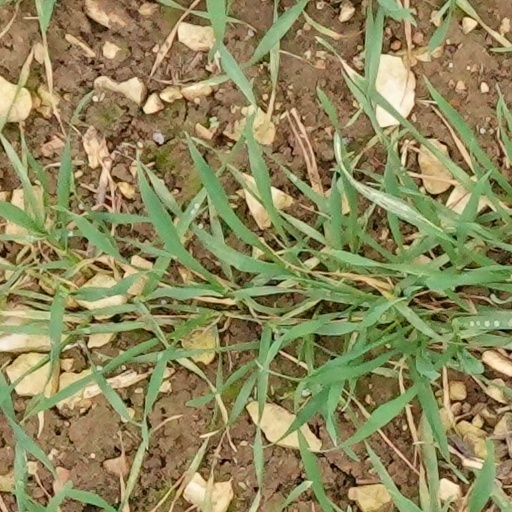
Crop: wheat